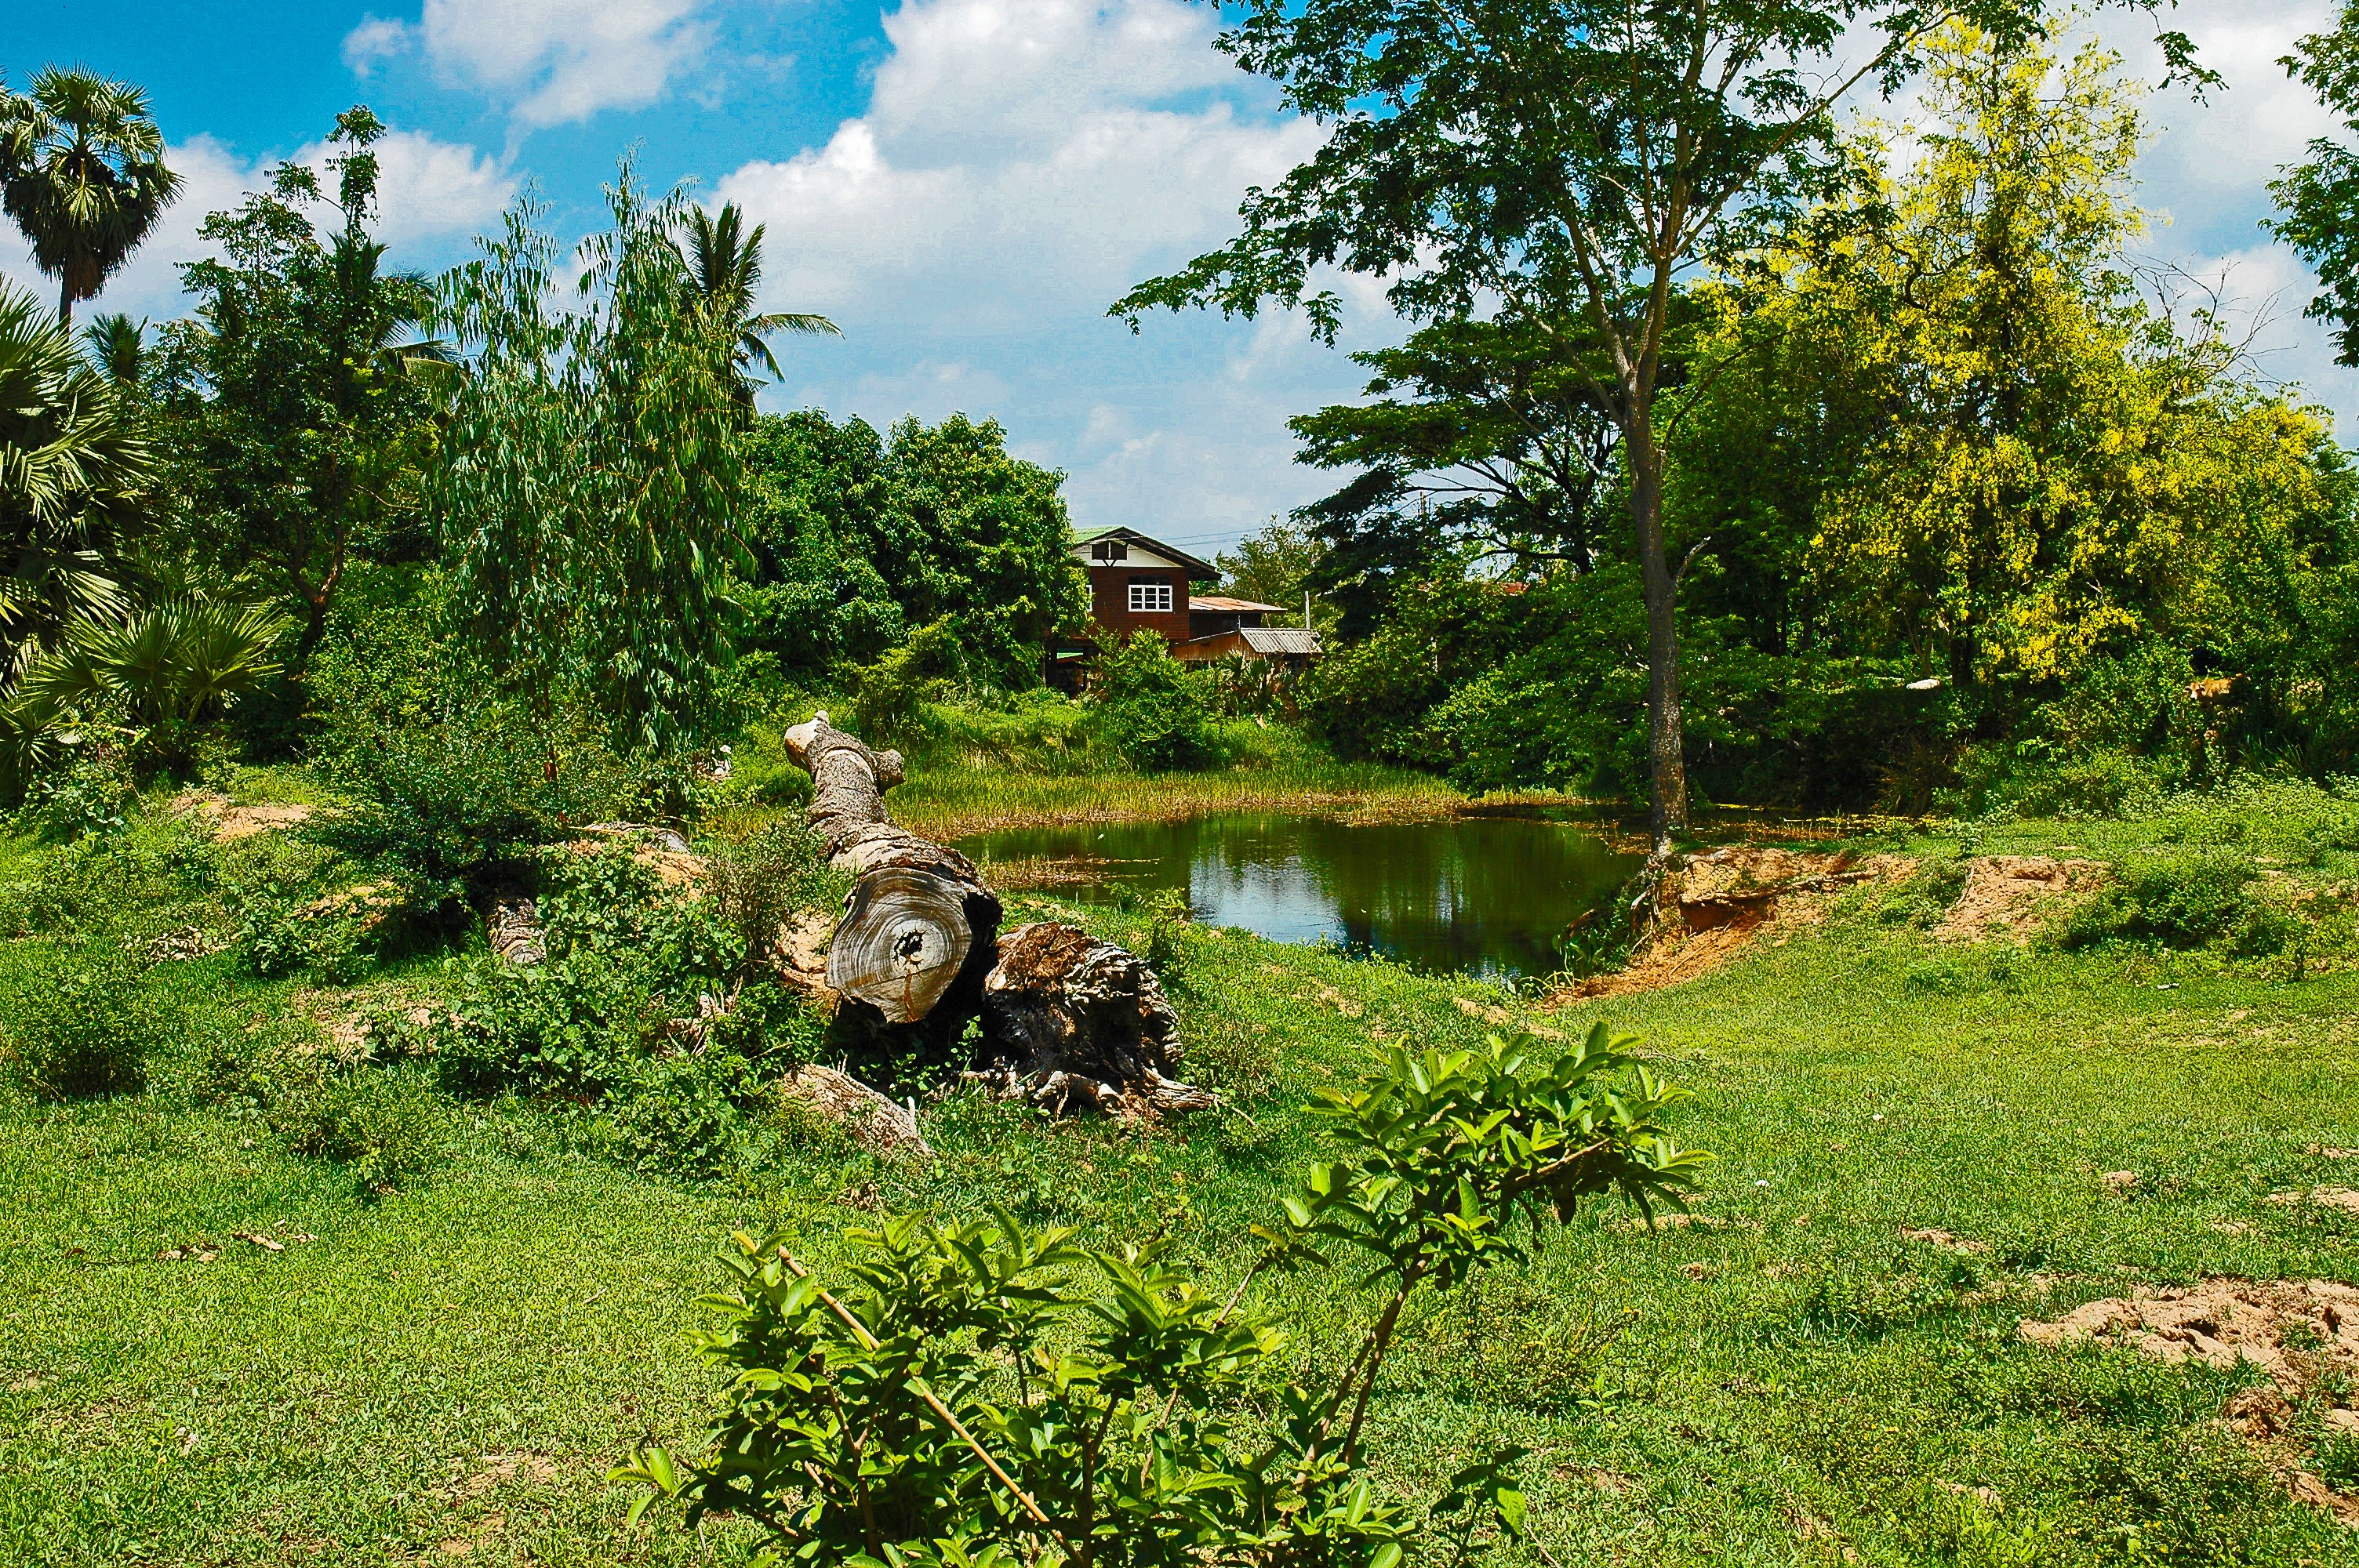
landscape, tree, forest, wilderness, flower, home, pond, stream, jungle, botany, garden, thailand, vegetation, rainforest, woodland, ecosystem, rural area